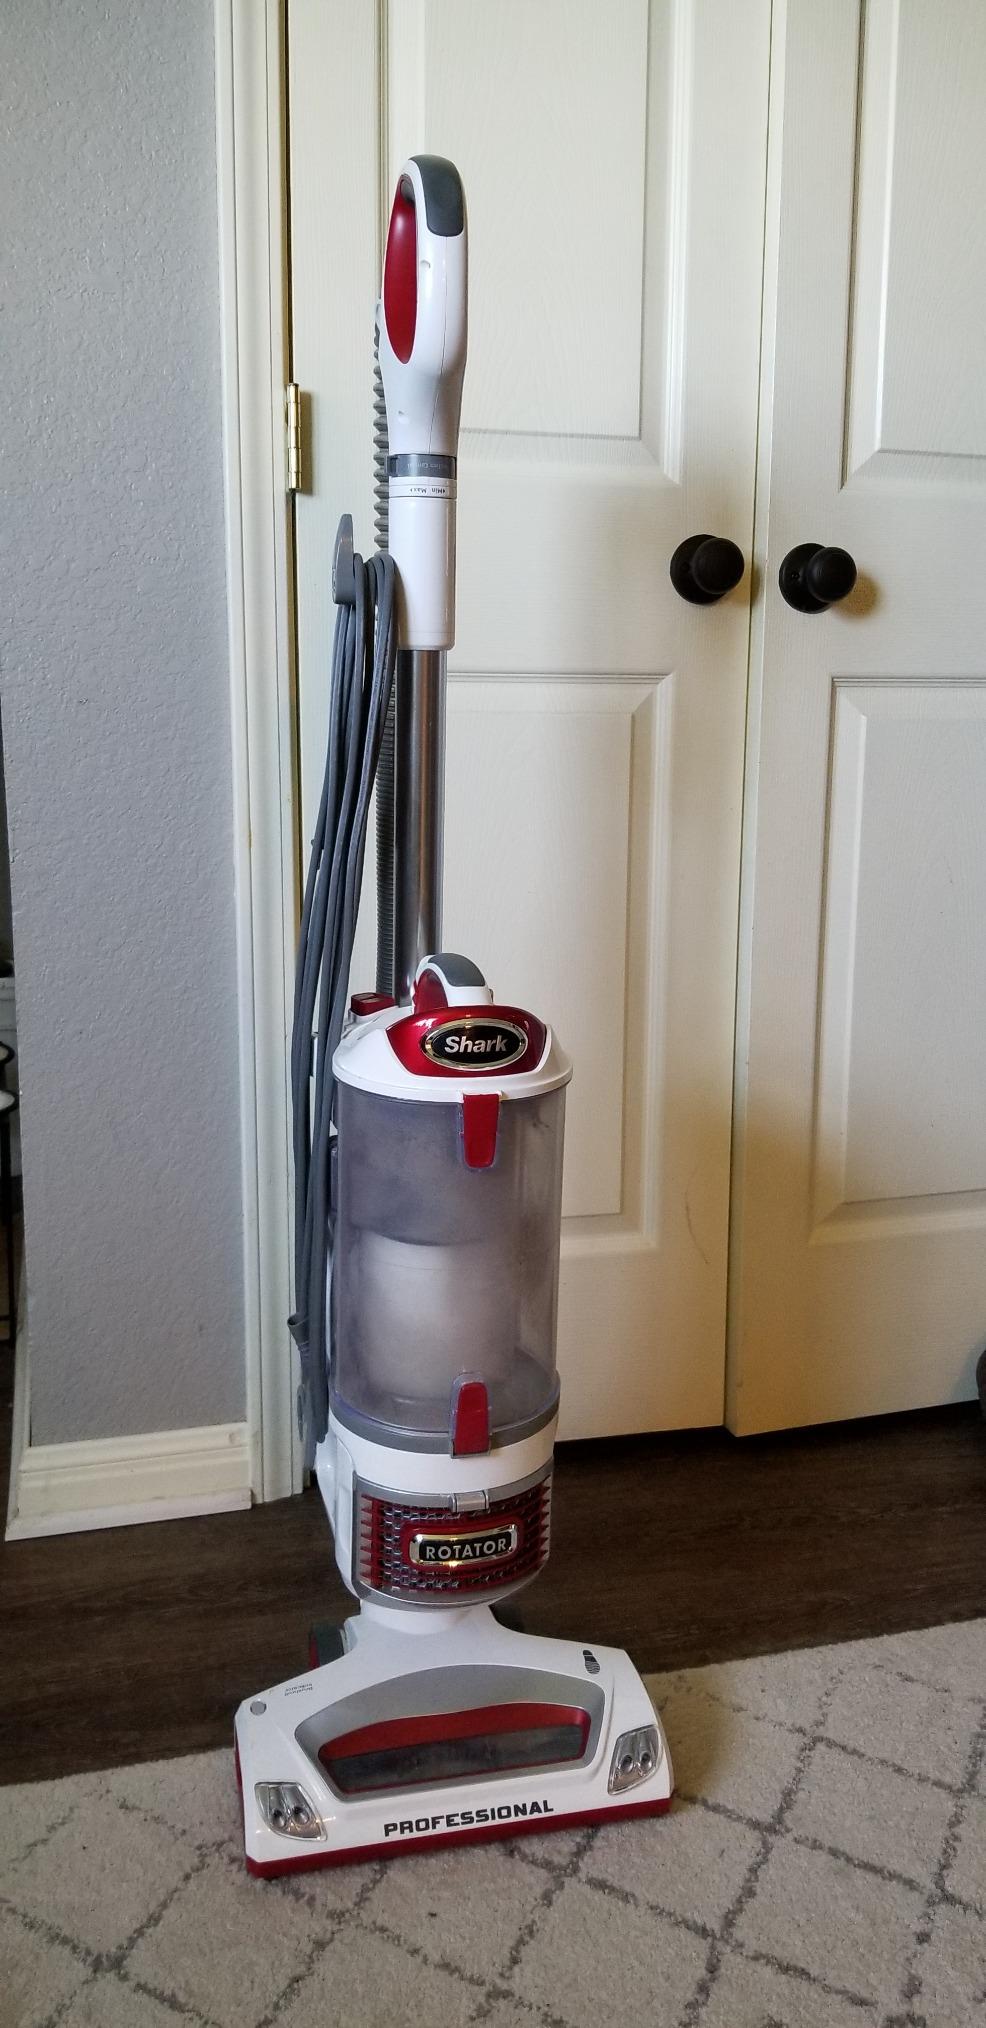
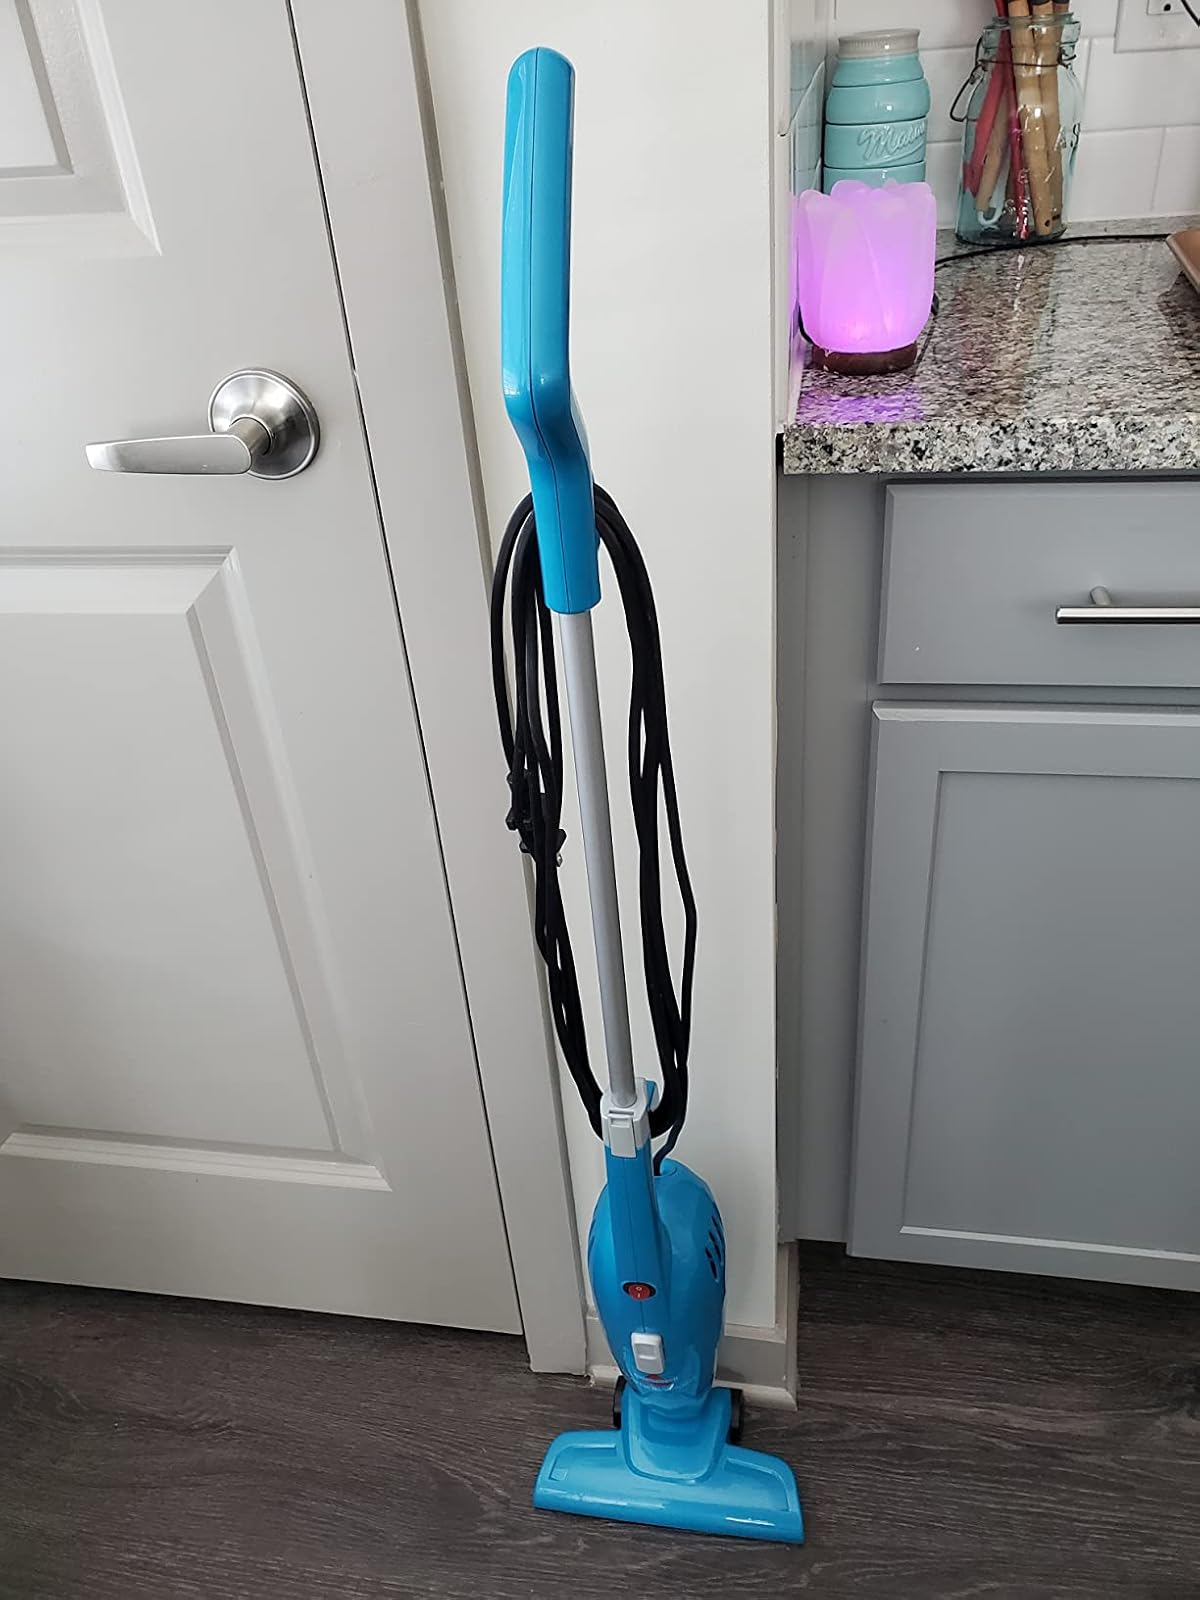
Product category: items_vacuum
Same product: no